Joseph Spiess

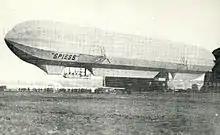
The extended Spiess airship in 1913.

Shortly before World War I, there was public pressure for France to emulate Germany's airship fleet, and construction of Spiess's airship, with state assistance, was started by Société Zodiac at the Aérodrome de Saint-Cyr-l'École. It had a framework of hollow wooden spars braced with wire, and was given the name "Zodiac XII" but had the name ""SPIESS"" painted along the side of the envelope. It was 113 metres long, with a diameter of 13.5 metres, powered by a single Chenu 200 horse power engine that drove two propellers. It first flew on April 13, 1913, but it became clear that it was underpowered and required more lift, so the envelope was extended to 140 metres to accommodate three more gas cells and a second engine was added. Spiess then presented the airship to the French government as a gift. After further trials, it was not accepted by the French military, because their view was smaller non-rigid types would be more effective. The Spiess airship seems to have been broken up in 1914.